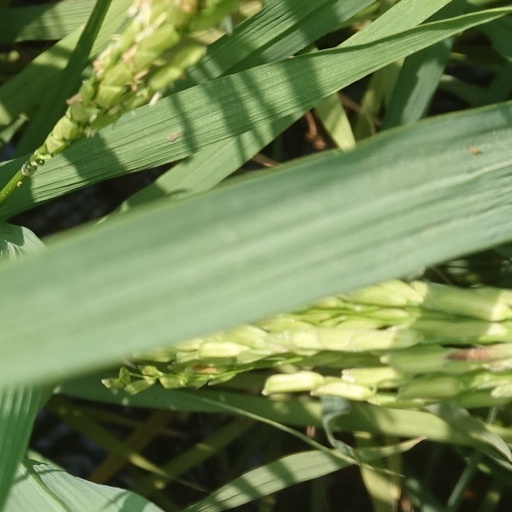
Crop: rice